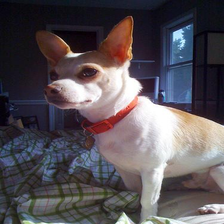
Species: dog
Breed: chihuahua